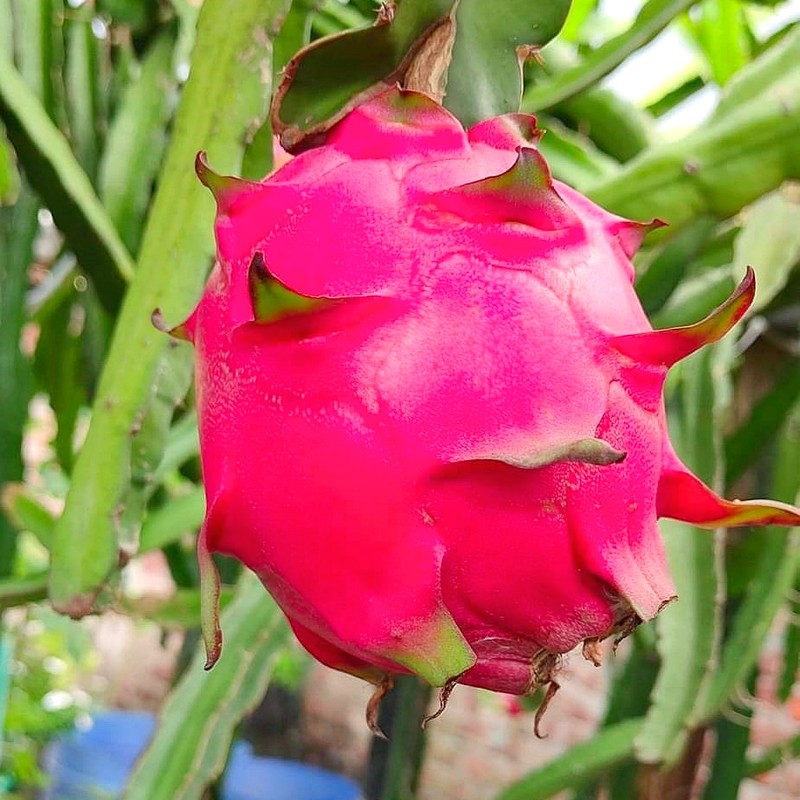
Label: Mature Dragon Fruit